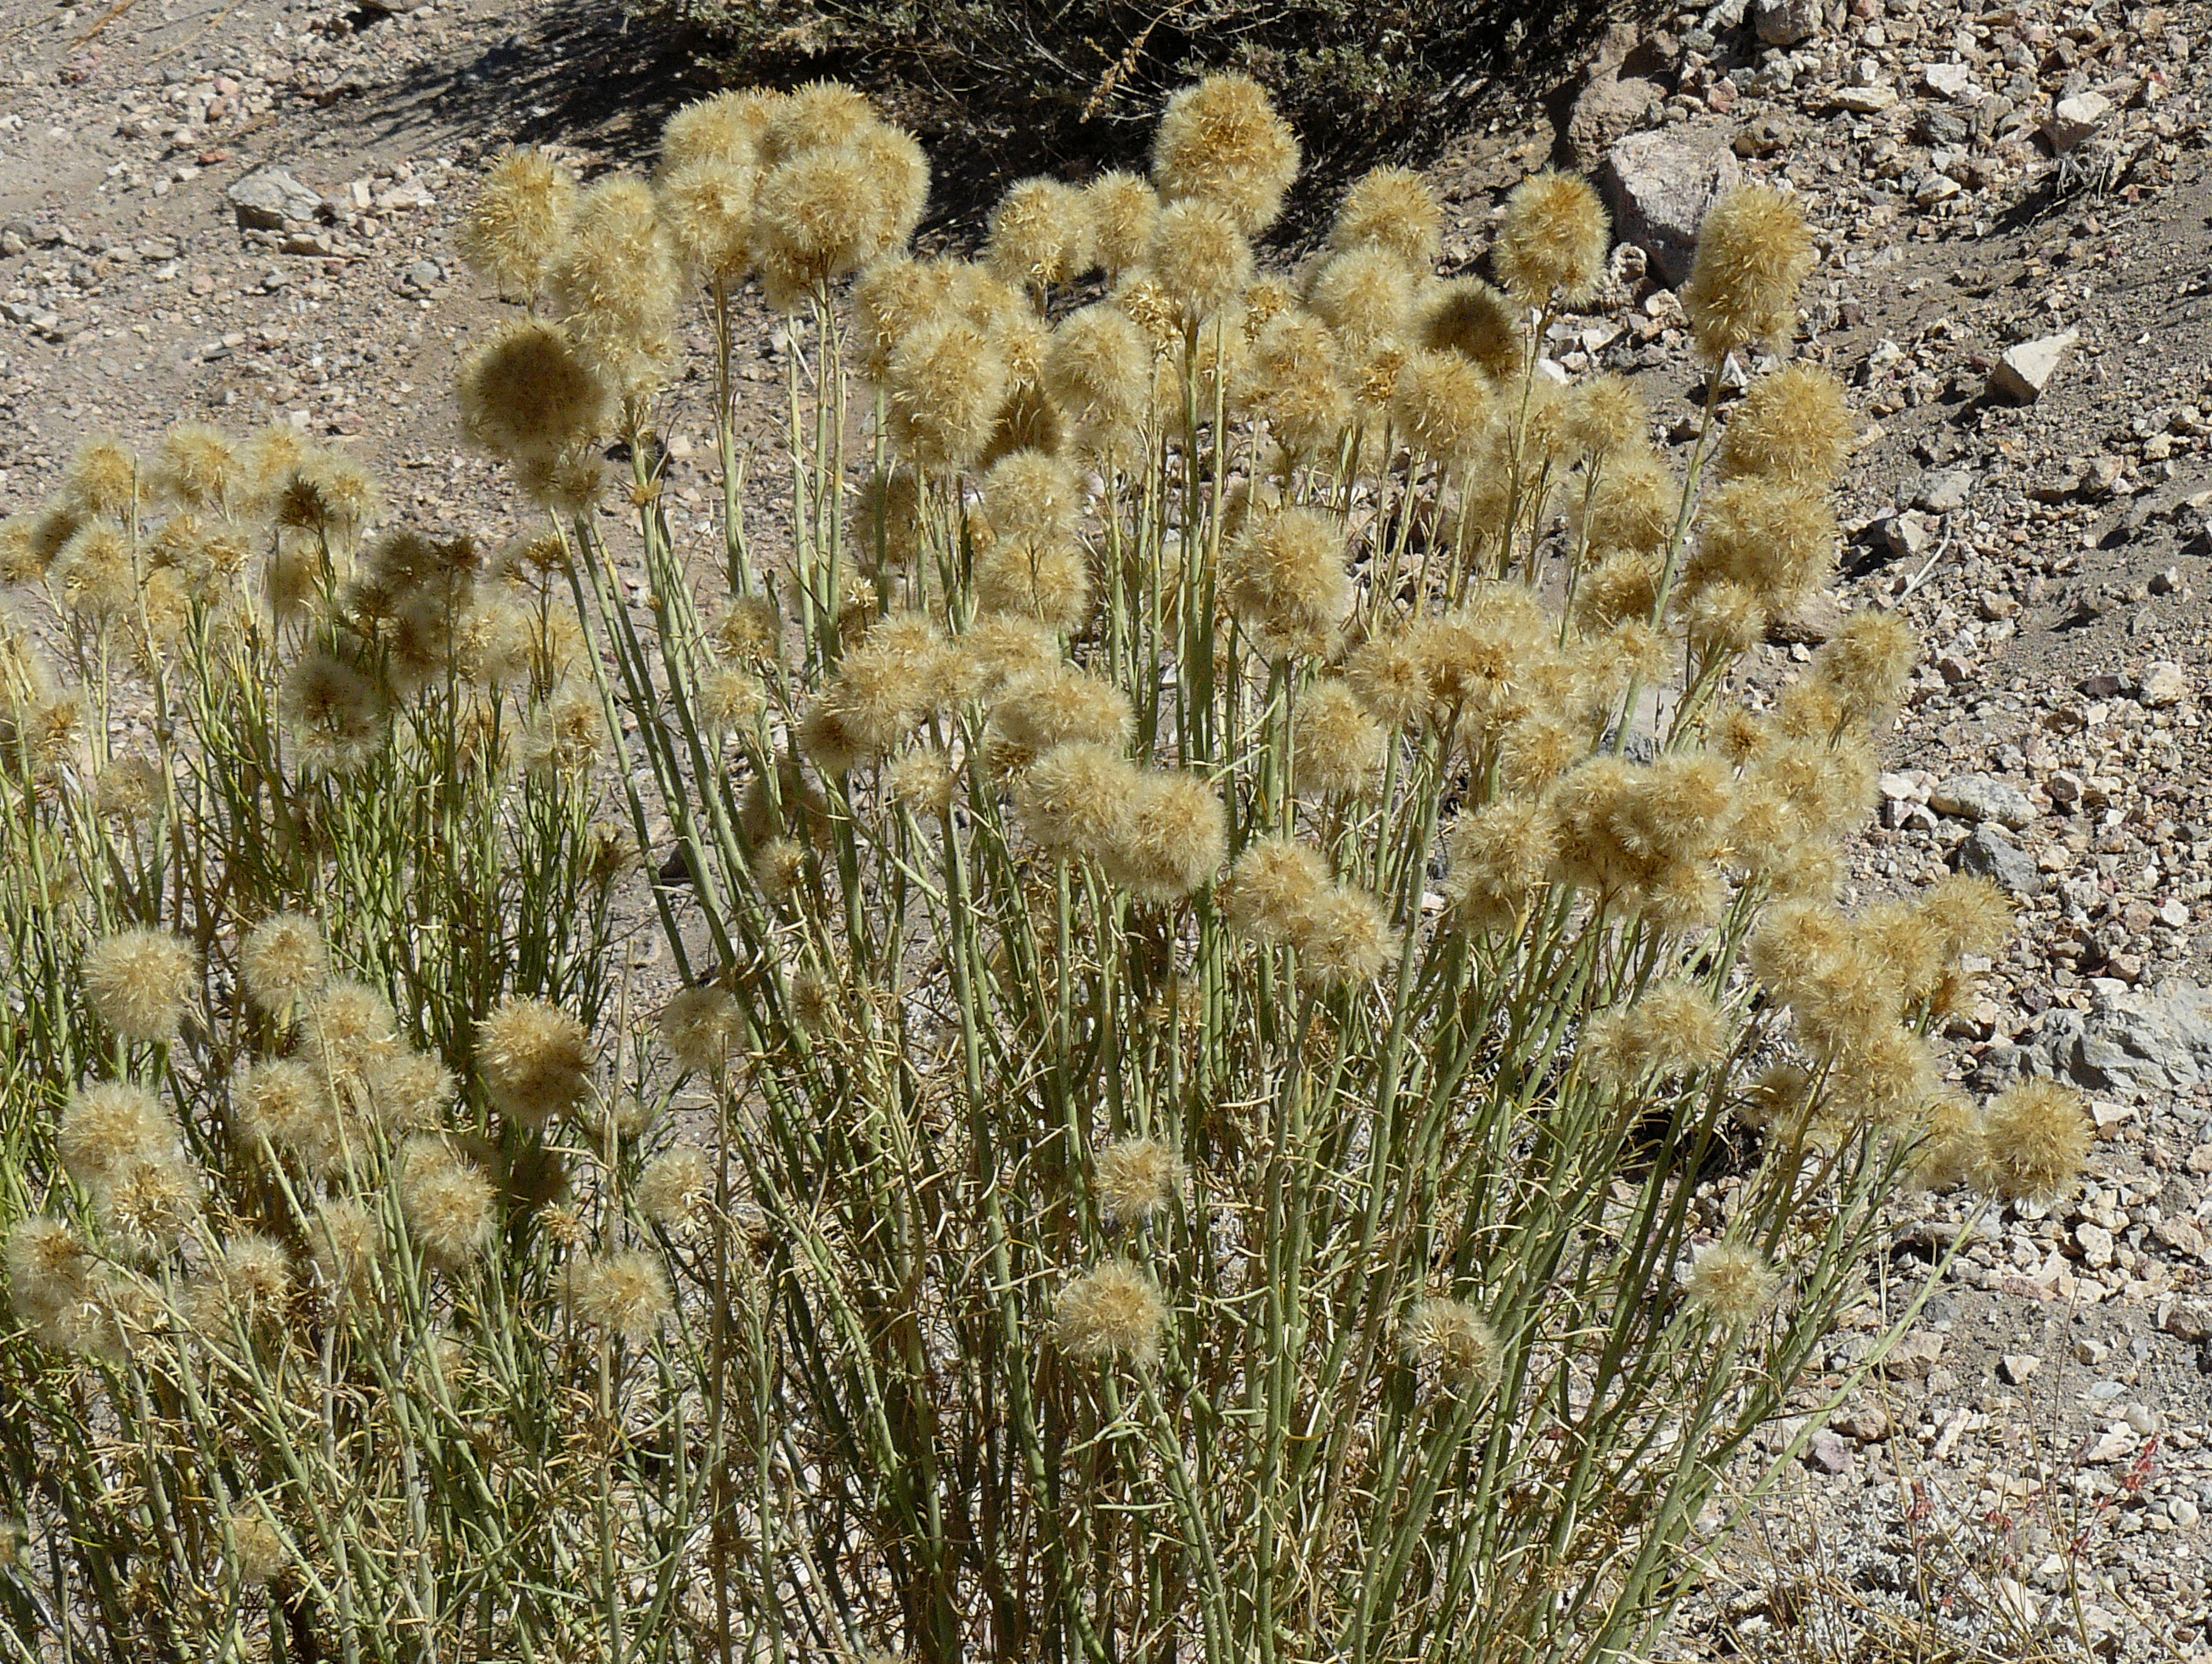
plant, flower, frost, botany, flora, wildflower, ecosystem, hotcreekgeologicsite, joycecory, tundra, flowering plant, rabbitbrush, grass family, land plant